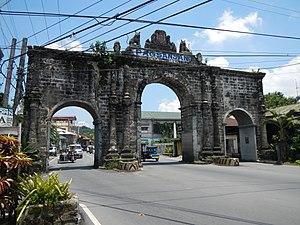
Cet article recense les arcs de triomphe construits à une époque postérieure à celle de l'Empire romain.